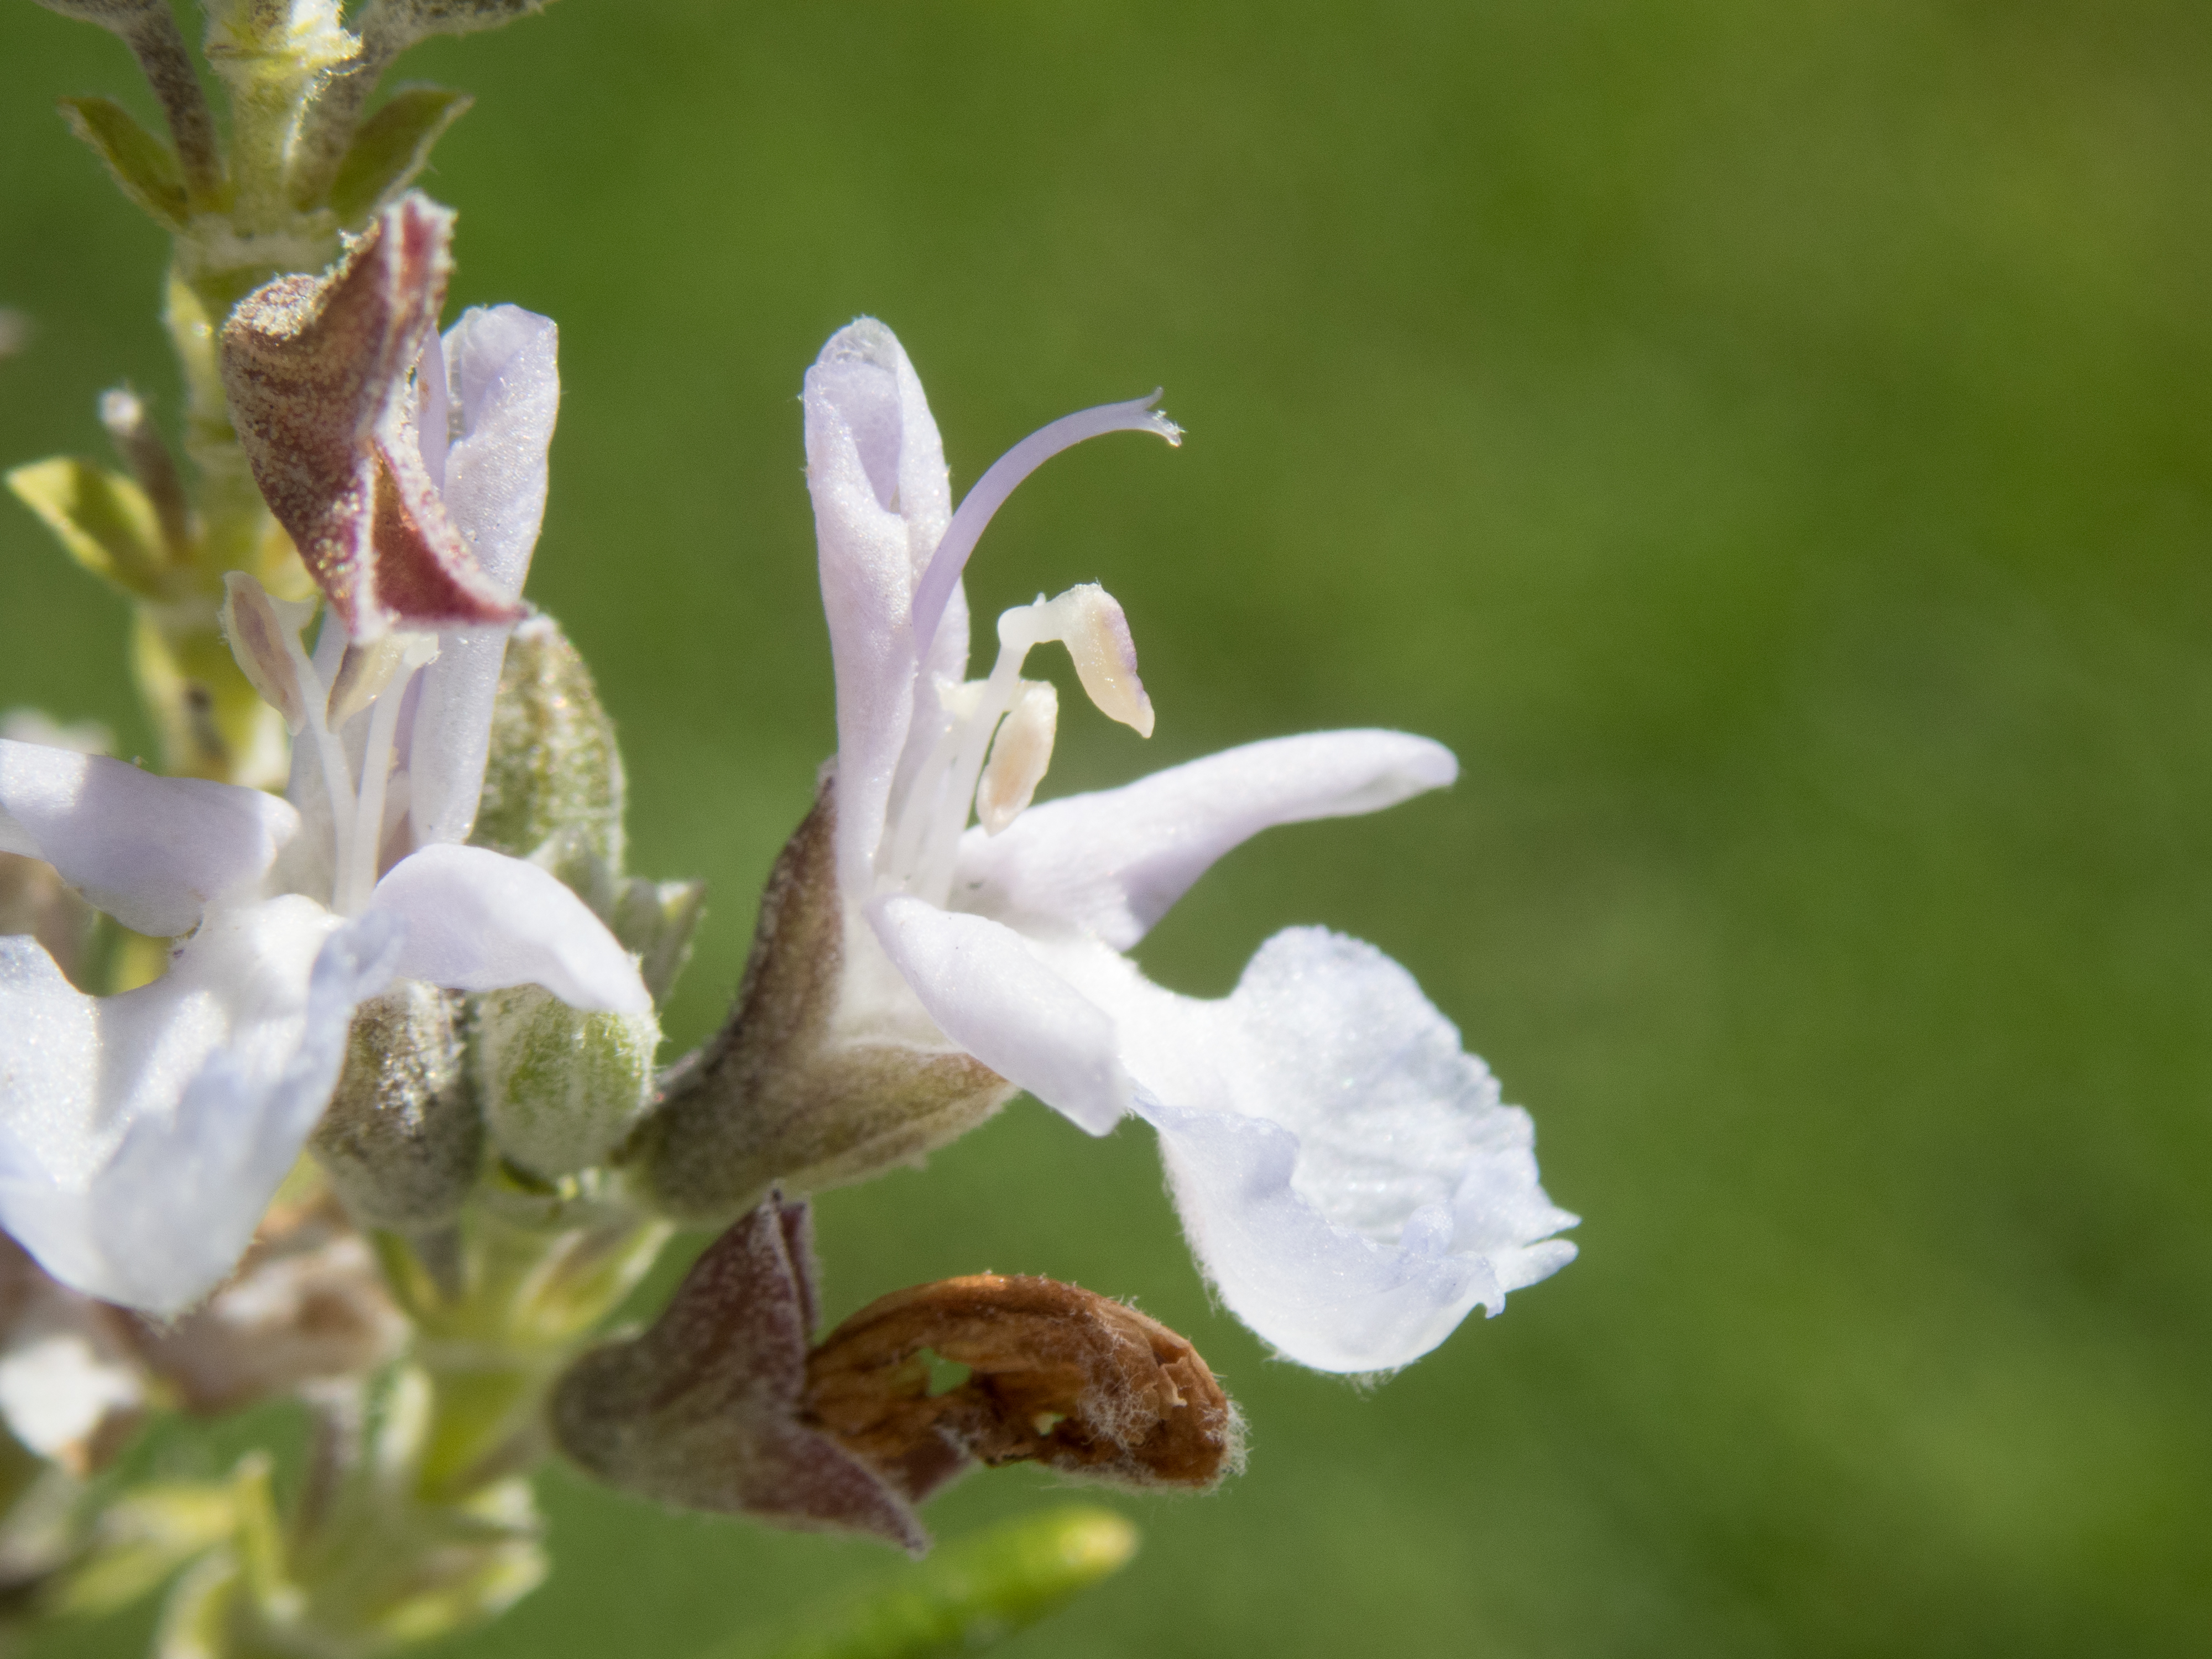
rosemary, flower, nature, flora, plant, spring, subshrub, herb, common sage, macro photography, broomrape